The Thin Red Line (1998 film)

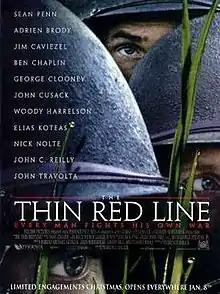
Theatrical release poster

The Thin Red Line is a 1998 American epic war film written and directed by Terrence Malick. It is the second film adaptation of the 1962 novel by James Jones, following the 1964 film. Telling a fictionalized version of the Battle of Mount Austen, which was part of the Guadalcanal Campaign in the Pacific Theater of the Second World War, it portrays U.S. soldiers of C Company, 1st Battalion, 27th Infantry Regiment, 25th Infantry Division, played by Sean Penn, Jim Caviezel, Nick Nolte, Elias Koteas, and Ben Chaplin. The novel's title alludes to a line from Rudyard Kipling's poem "Tommy", from "Barrack-Room Ballads", in which he says British foot soldiers are called a "thin red line of [h]eroes", referring to the stand of the 93rd Regiment in the Battle of Balaclava of the Crimean War.